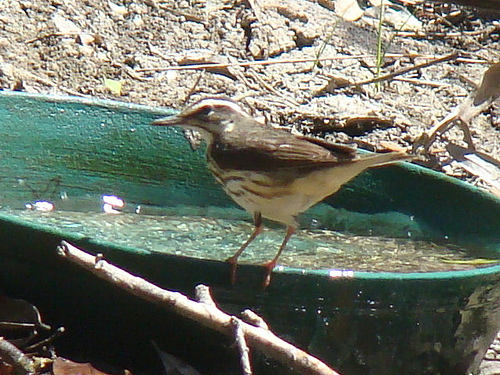
this is a bird with a long pointed beak, its light brown in color on its wings and back, sides have striping, and the belly is white.
long tarsus on small brown and white bird with striped crown and short tail.
a small brown winged bird with a white underbody and small black eyes.
this bird has a speckled belly and breast with a short pointy bill.
this bird has a white belly and a gray wing with a white eyebrow.
a small black feathered bird with a white breast
this bird has wings that are black and has a white belly
this brown bird has a white belly and a white eyebrow with orange tarsus and feet.
the bird has a small bill and striped white belly.
this is a small brown bird, with a long tarsus, and a sharp bill.
Species: Louisiana Waterthrush